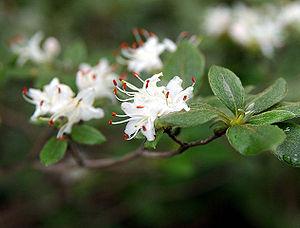
Rhododendron tschonoskii, est une espèce de plantes de la famille des Ericaceae, originaire du Japon et de Corée du Sud.